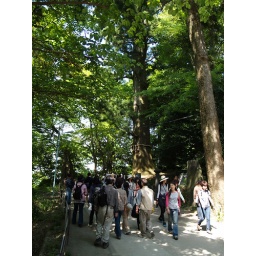
The second road near station of cable car / Mt.Takao